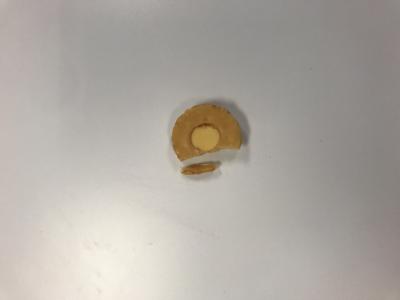
Label: generalcompost